Kungahälla

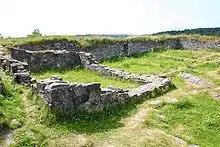
Runins of the castle Ragnhildsholmen near Kungahälla

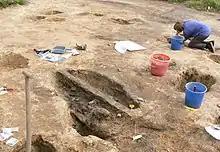
Archaeology professor Tove Hjørungdal at work in Ytterby 2009 at the site interpreted as the remains of the precursor to Kungahälla.

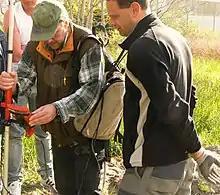
Archaeologists Carl L. Thunberg and Johan Ling from the University of Gothenburg during the excavations in Ytterby 2009. The site (RAÄ Ytterby 22:1) has been interpreted as the precursor to Kungahälla.

Kungahälla was a medieval settlement in southern Bohuslän at a site which is located in Kungälv Municipality in Västra Götaland County in Sweden. It is the site of the former fortification at Ragnhildsholmen ("Borgen på Ragnhildsholmen").